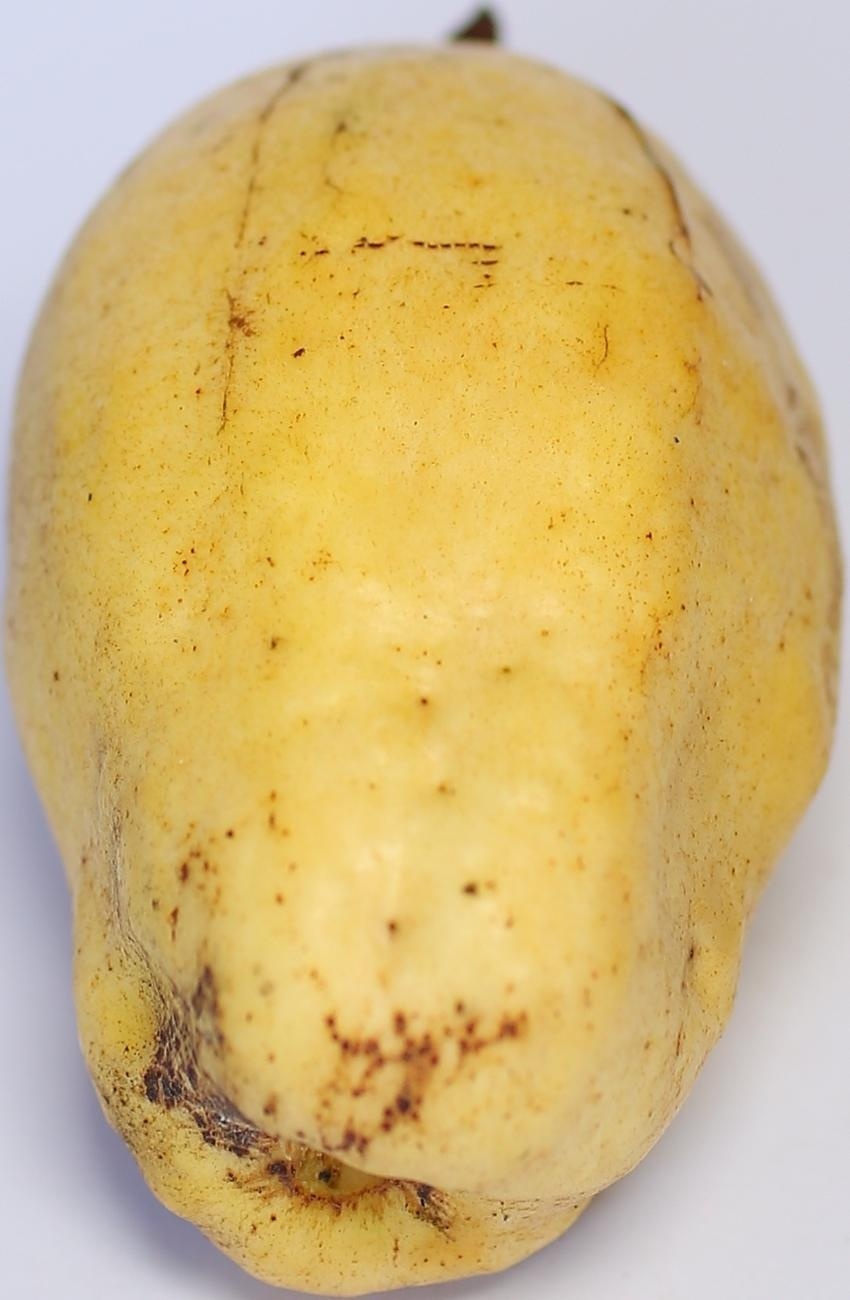
Maturity: ripe
Variety: thadhrami